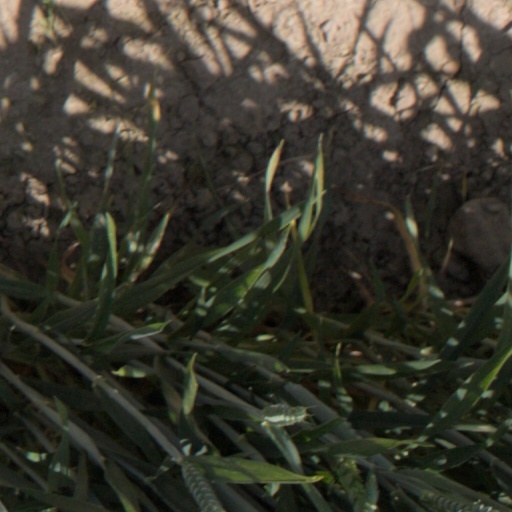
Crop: wheat